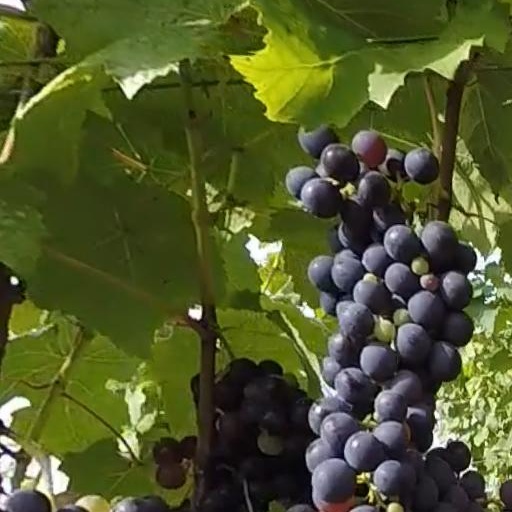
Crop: grape